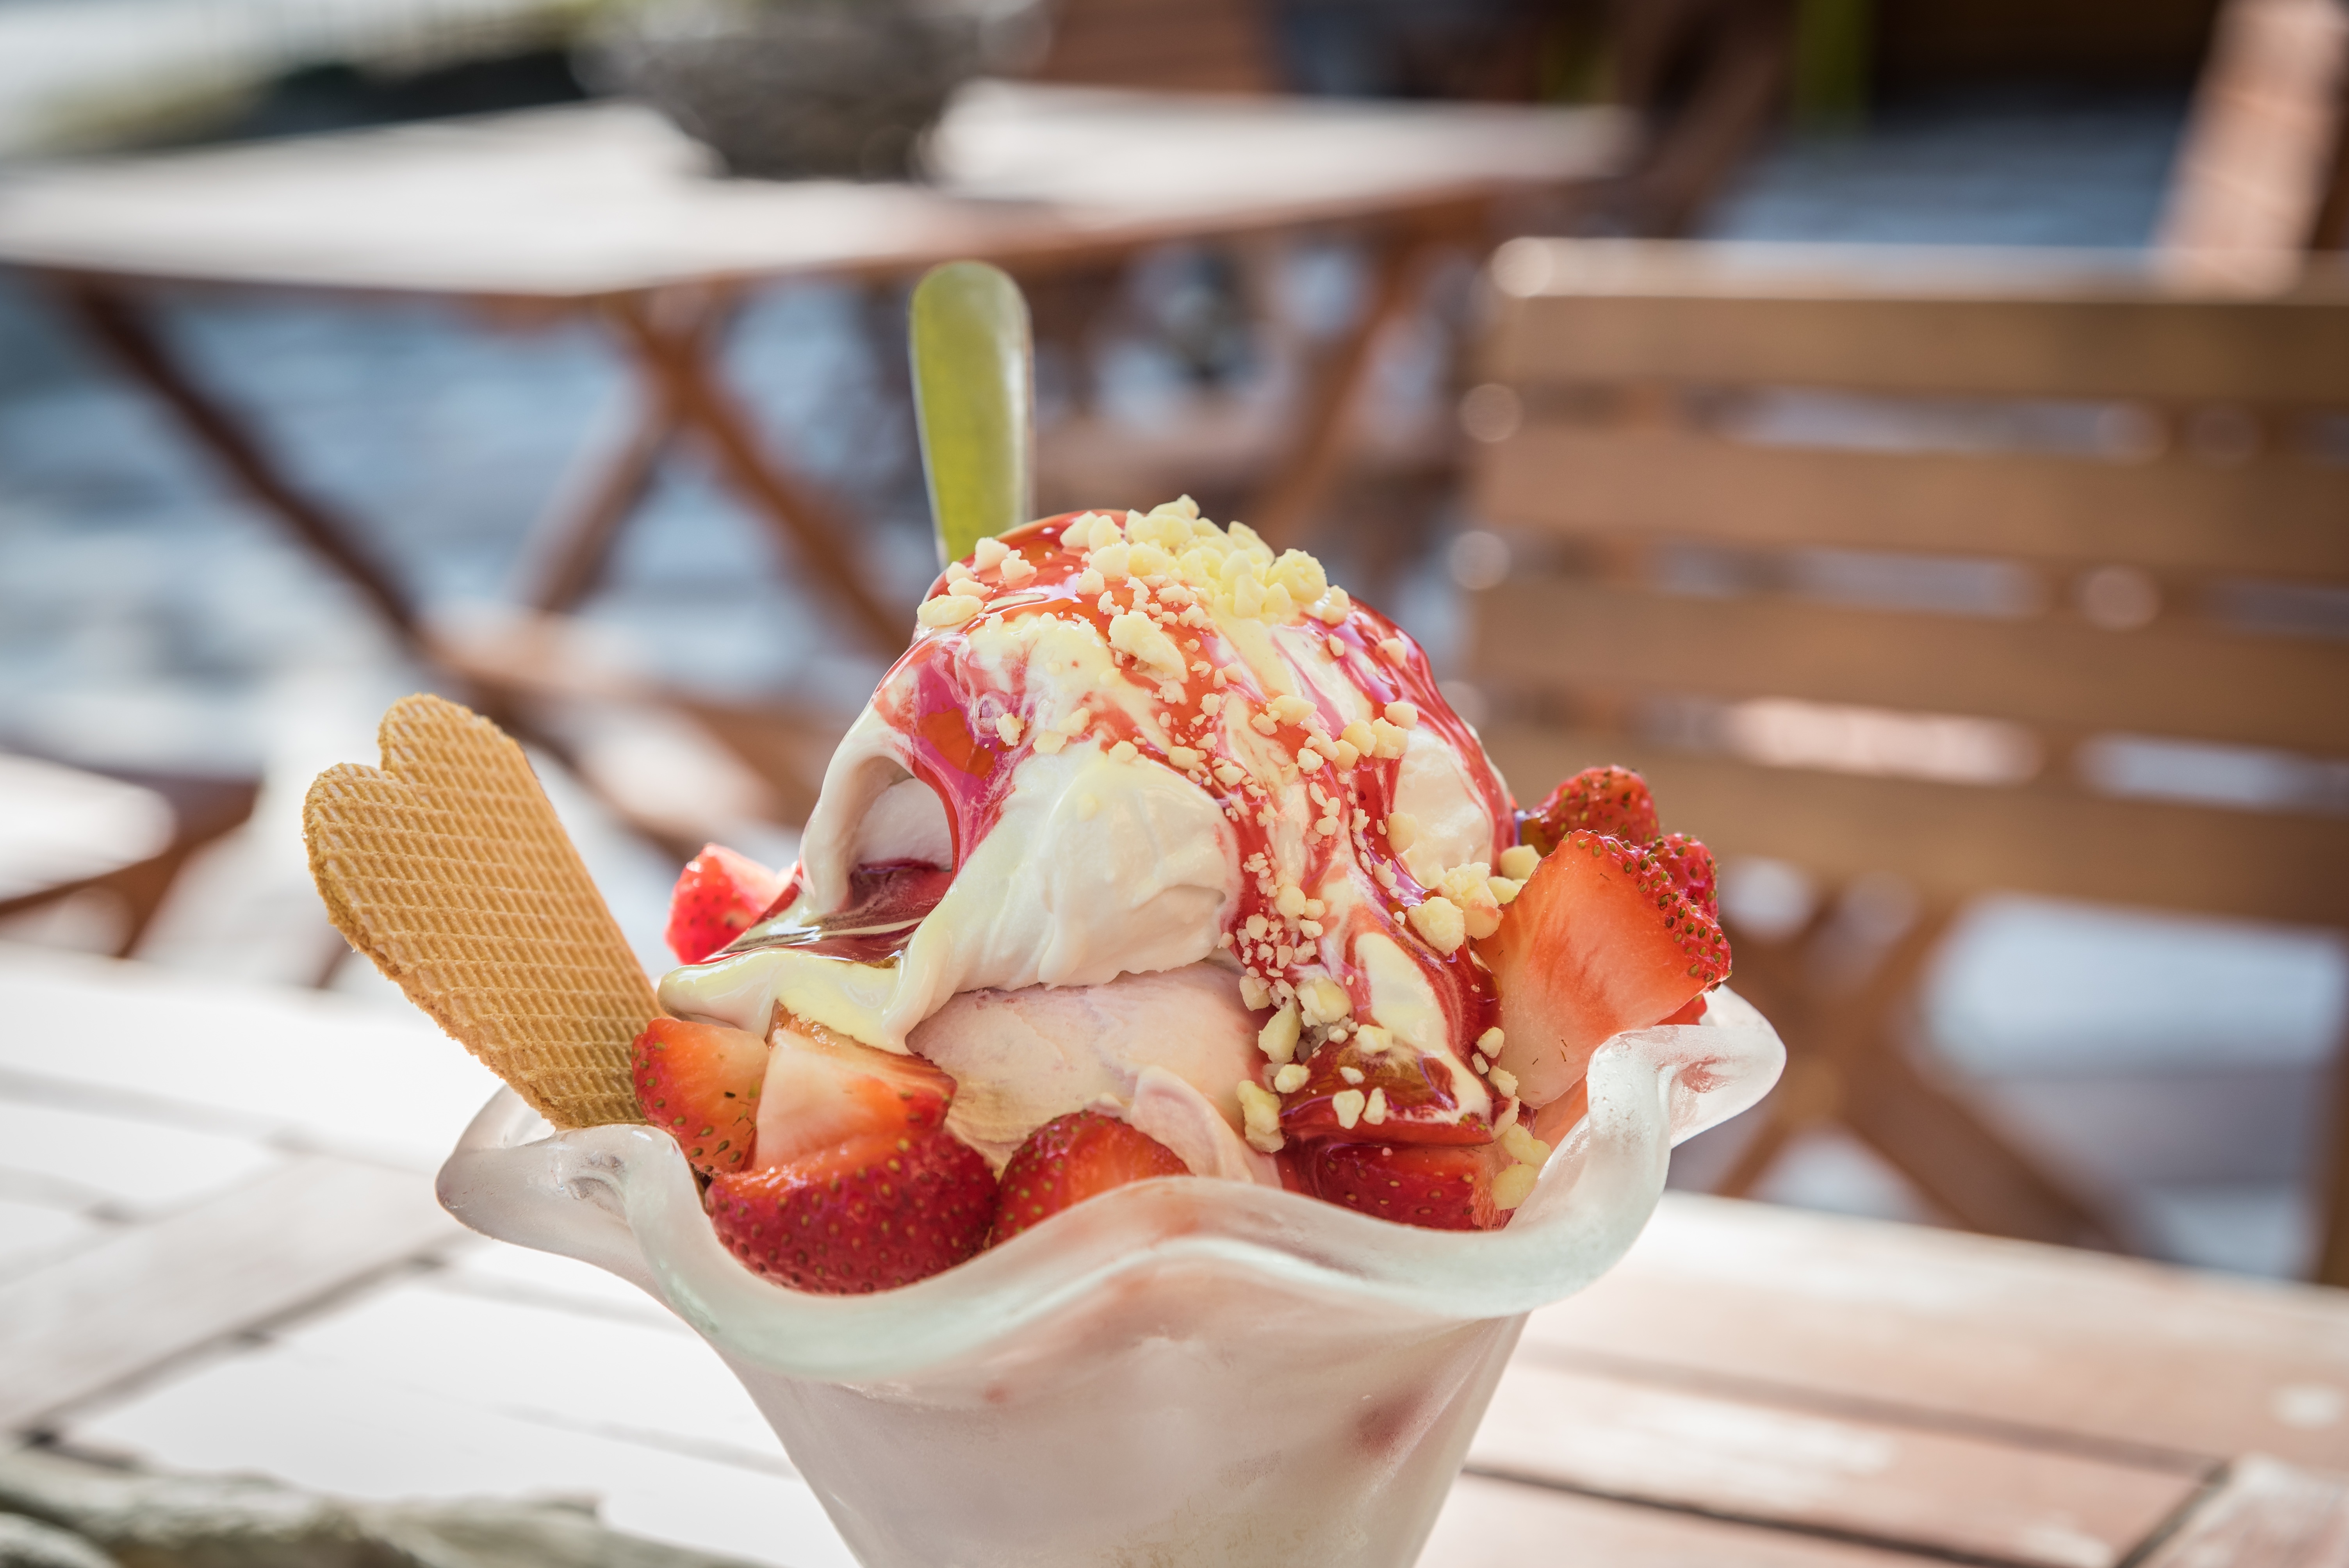
fruit, sweet, summer, ice, meal, food, produce, colorful, breakfast, ice cream, dessert, waffle, cuisine, delicious, dairy product, strawberry, whipped cream, fruits, strawberries, enjoy, sweetness, benefit from, treat, gelato, flavor, ice cream sundae, ice cream parlour, feasting, vanilla ice cream, ice cream flavors, sundae, eating ice cream, pavlova, strawberry cup